Star Wars: Return of the Jedi (video game)

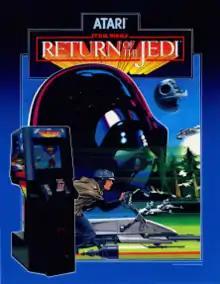
North American arcade flyer

Star Wars: Return of the Jedi is an isometric scrolling shooter arcade video game developed and released by Atari, Inc. in 1984. It is based on the 1983 film "Return of the Jedi", as Atari's second "Star Wars" arcade release. It uses raster graphics (pixels) rather than the vector graphics of the preceding "Star Wars" (1983) and the later "" (1985) arcade games.